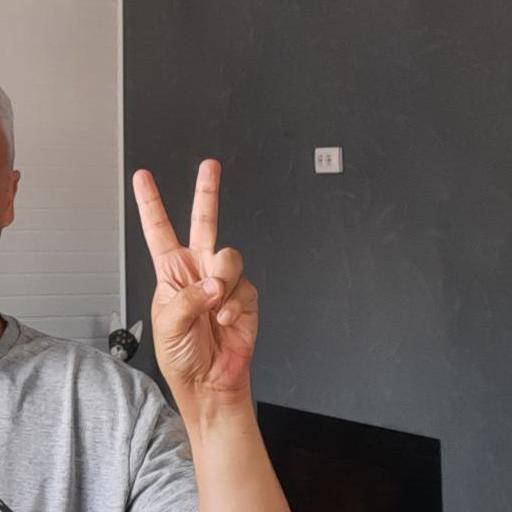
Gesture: peace